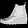
Label: Ankle boot